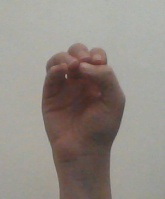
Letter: ha